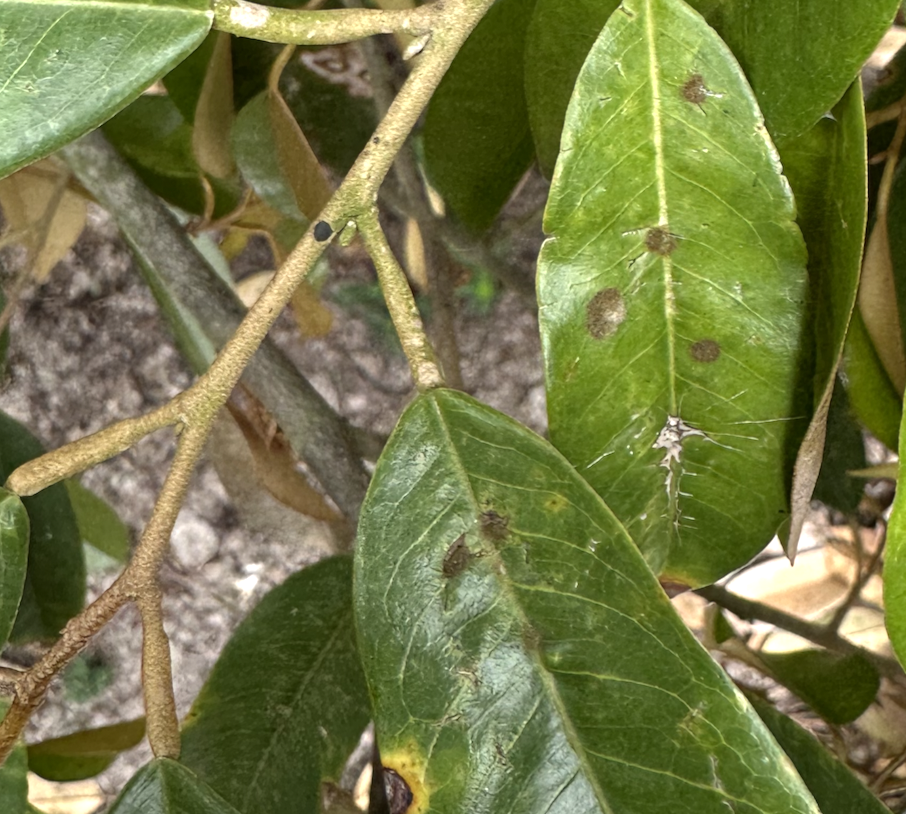
Label: stem_blight